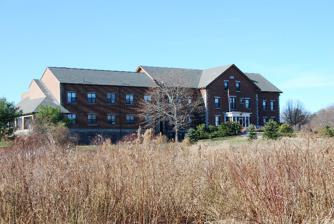
Building: Taunton Alms House
Country: United States of America
Year built: 1876
Historic house in Massachusetts, United States United States historic place Taunton Alms House U.S. National Register of Historic Places Show map of Massachusetts Show map of the United States Location 350 Norton Avenue, Taunton, Massachusetts Coordinates 41°55′7″N 71°7′57″W / 41.91861°N 71.13250°W / 41.91861; -71.13250 Built 1876 ( 1876 ) Architect E.C. Chandler Architectural style Italianate MPS Taunton MRA NRHP reference No. 84002223 Added to NRHP July 5, 1984 The Taunton Alms House (now the Taunton Nursing Home ) is a historic alms house at 350 Norton Avenue in Taunton, Massachusetts . The present facility was built in 1876 as a poorhouse, and was enlarged in the 20th century after its conversion to a nursing home . The building is architecturally a fine example of institutional Italianate architecture, and is an important reminder of progressive social services provided in the late 19th century.  The building was added to National Register of Historic Places in 1984. Architecture and history The Taunton Nursing Home stands in a suburban residential area of western Taunton, on the south side of Norton Road, between some of the city's schools and athletic fields. The brick building was designed by local architect E.C. Chandler, and has two stories topped by a gable roof and resting on a raised basement. The main facade is nine-bays wide, with a gable-topped projecting section at the center. The building's Italianate styling includes stone corner quoining. Modern ells extend to the left and rear of the original building. Taunton first established a poor farm on this site in 1826, building a 12-bed facility onto an existing farmhouse. The Panic of 1873 caused an upsurge in demand for poor services, which the city met by building this building in 1876. It was also a period where reformers sought to improve housing, health care and educational conditions for the poor. The property also contained a communal farm. The house had space for sixty indigents, often children, who would stay there until placed with a local family. By 1920, the facility was known as the City Home and Piggery, its operations funded by the raising and sale of pigs. Sometime before 1929, it became more of an infirmary, treating indigent elderly, and in 1980 it underwent a major expansion and conversion into a skilled nursing facility. It is the only municipally owned facility of its type in the state. See also National Register of Historic Places listings in Taunton, Massachusetts Fuller-Dauphin Estate , also designed by Chandler References